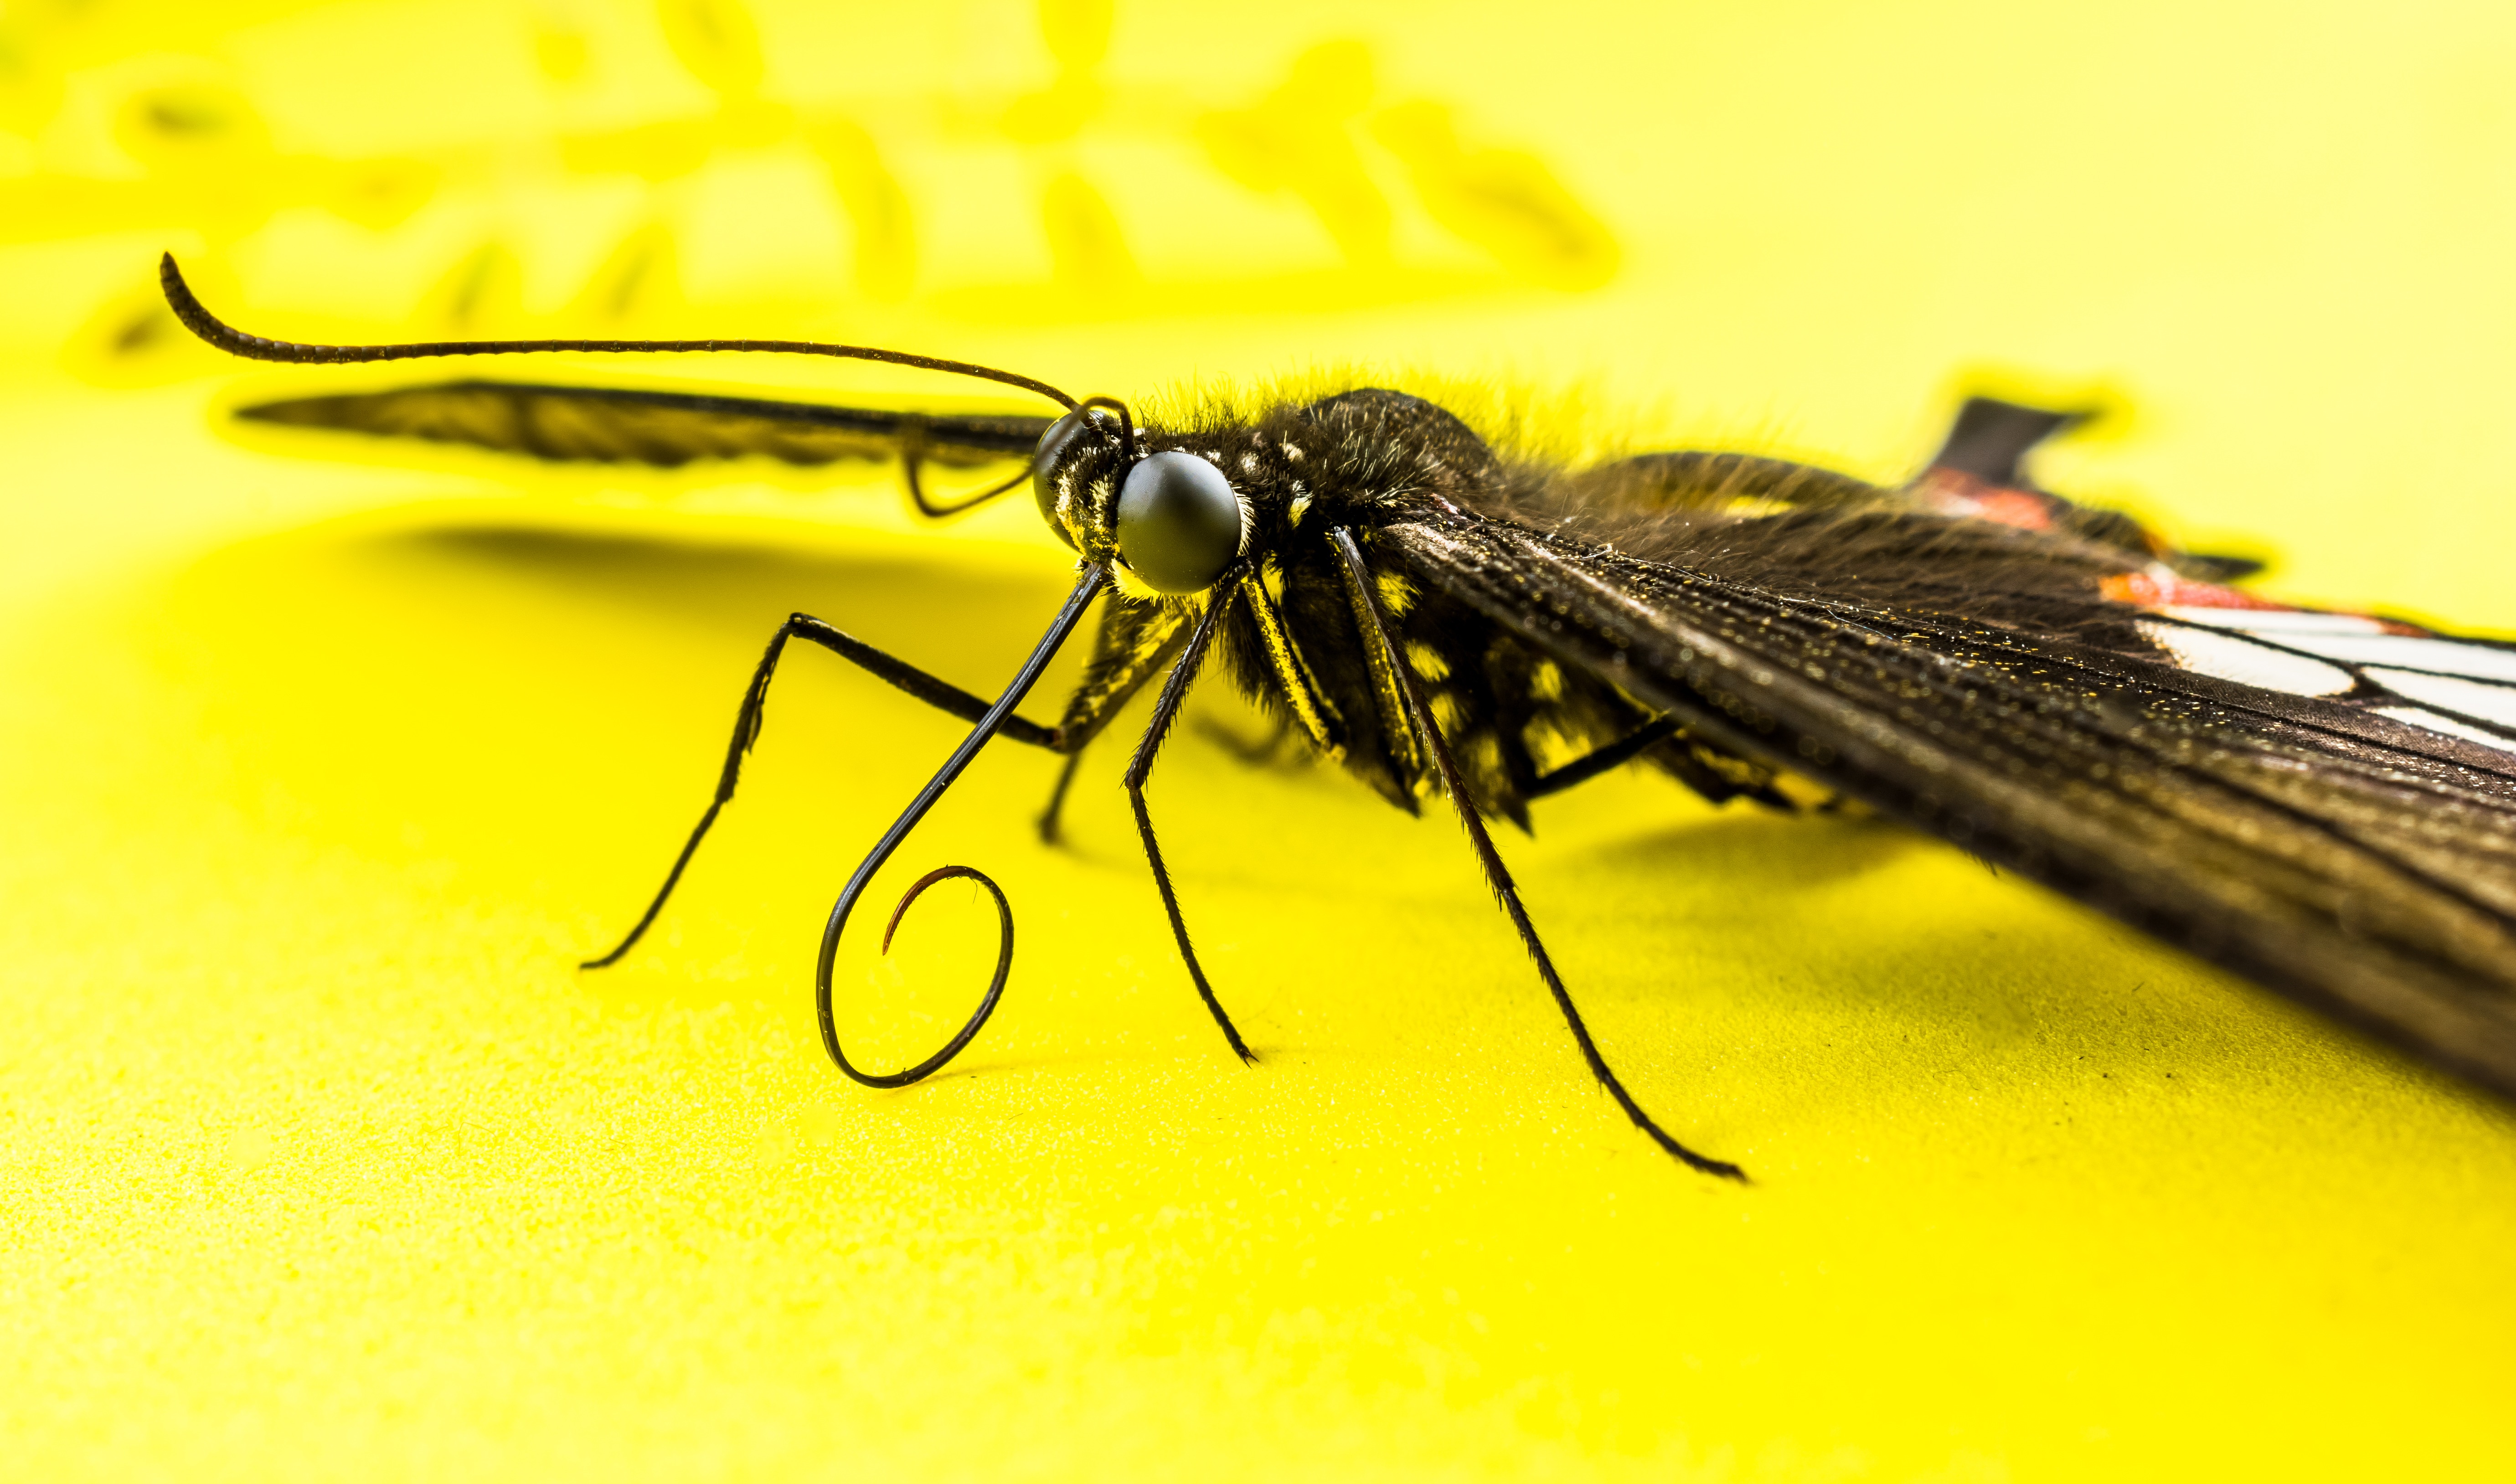
wing, photography, insect, butterfly, yellow, fauna, invertebrate, close up, pest, macro photography, arthropod